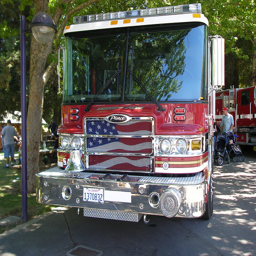
A truck is parked near a pole and under a tree.
A large fire truck on the side of the road.
A couple fire trucks parked at a park with picnic tables in the background.
there is a close up of the front of a fire truck
A fire truck is parked near a park.